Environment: real
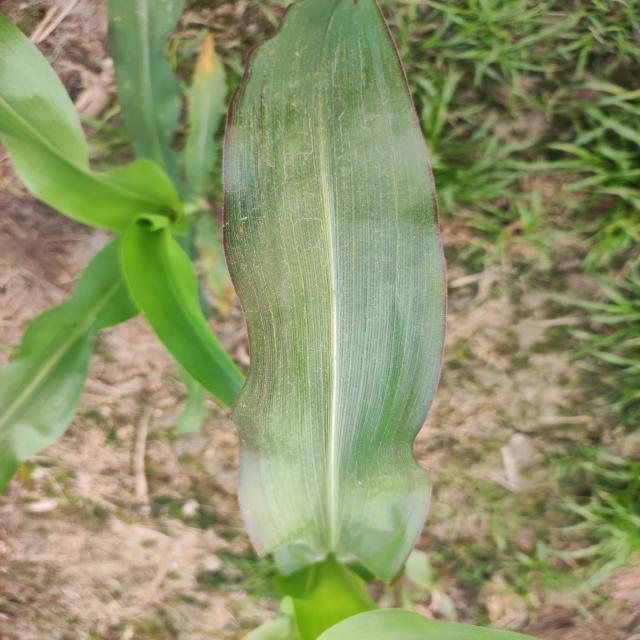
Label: phosphorus_deficiency